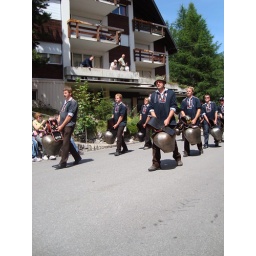
Swiss farm boys walk in rhythm with cow bells.